Mohamed Kassas

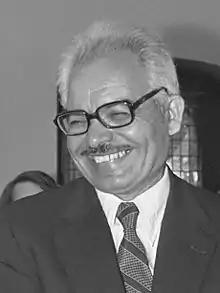
Mohamed Al-Kassas (1980)

Dr. Mohamed Abdel Fattah Al-Kassas (also known as Mohamed Kassas, 6 July 1921 – 21 March 2012) was an Egyptian botanist and conservationist. He was professor emeritus for Botany at the University of Cairo and a specialist in Arid land Ecology.